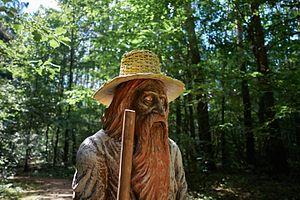
Dzedka est une créature légendaire de la mythologie biélorusse.